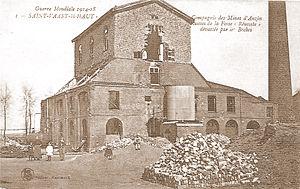
La fosse Réussite ou La Réussite de la Compagnie des mines d'Anzin est un ancien charbonnage du Bassin minier du Nord-Pas-de-Calais, situé à Valenciennes. Le puits est commencé en 1824. La fosse concentre vite les fosses Régie, Ernest et Tinchon, grâce notamment à sa proximité avec la ligne de Somain à Péruwelz. Le terril nᵒ 186, La Réussite, est édifié à l'est du carreau. Lorsqu'elle cesse d'extraire en 1893, la fosse a produit depuis son origine 3 578 000 tonnes de houille. Elle est ensuite affectée à l'aérage.
La Compagnie des mines d'Anzin est une ancienne compagnie minière. Elle se distingue par son rôle dans l'histoire économique pour avoir lancé l'exploitation du charbon dans le nord de la France et avoir ainsi été l'une des premières grandes sociétés industrielles françaises. Elle a été créée à Anzin le 19 novembre 1757 par le vicomte Jacques Désandrouin. Les signatures officialisant sa création ont été faites dans le château de l'Hermitage à Condé-sur-l'Escaut, propriété d'Emmanuel de Croÿ-Solre à l'époque. Elle a exploité ses mines pendant près de deux siècles, jusqu'à la nationalisation des mines.